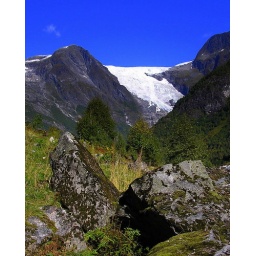
Blue sky over frozen water